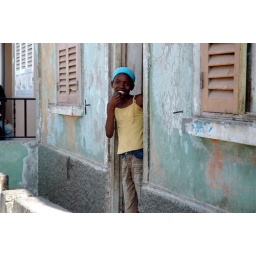
Cabo Verde, Cape Verde, Mindelo, standing in the door